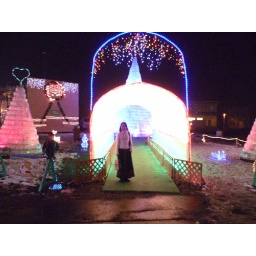
My friend Mutumi standing infront of a lit-up tunnel made enitrely of plastic bottles around Christmas time.